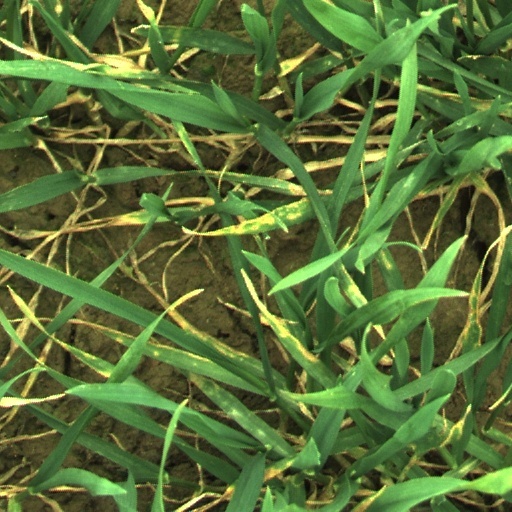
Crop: wheat